Bad Girl (2012 film)

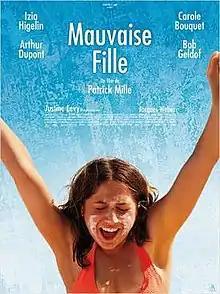
Film poster

Louise will have a child. Her mother, in remission from chemotherapy, and her father, a rock singer, resume contact with her.